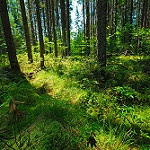
Label: forest